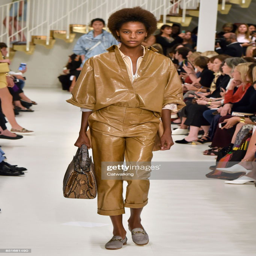
a model walks the runway at fashion show during event .